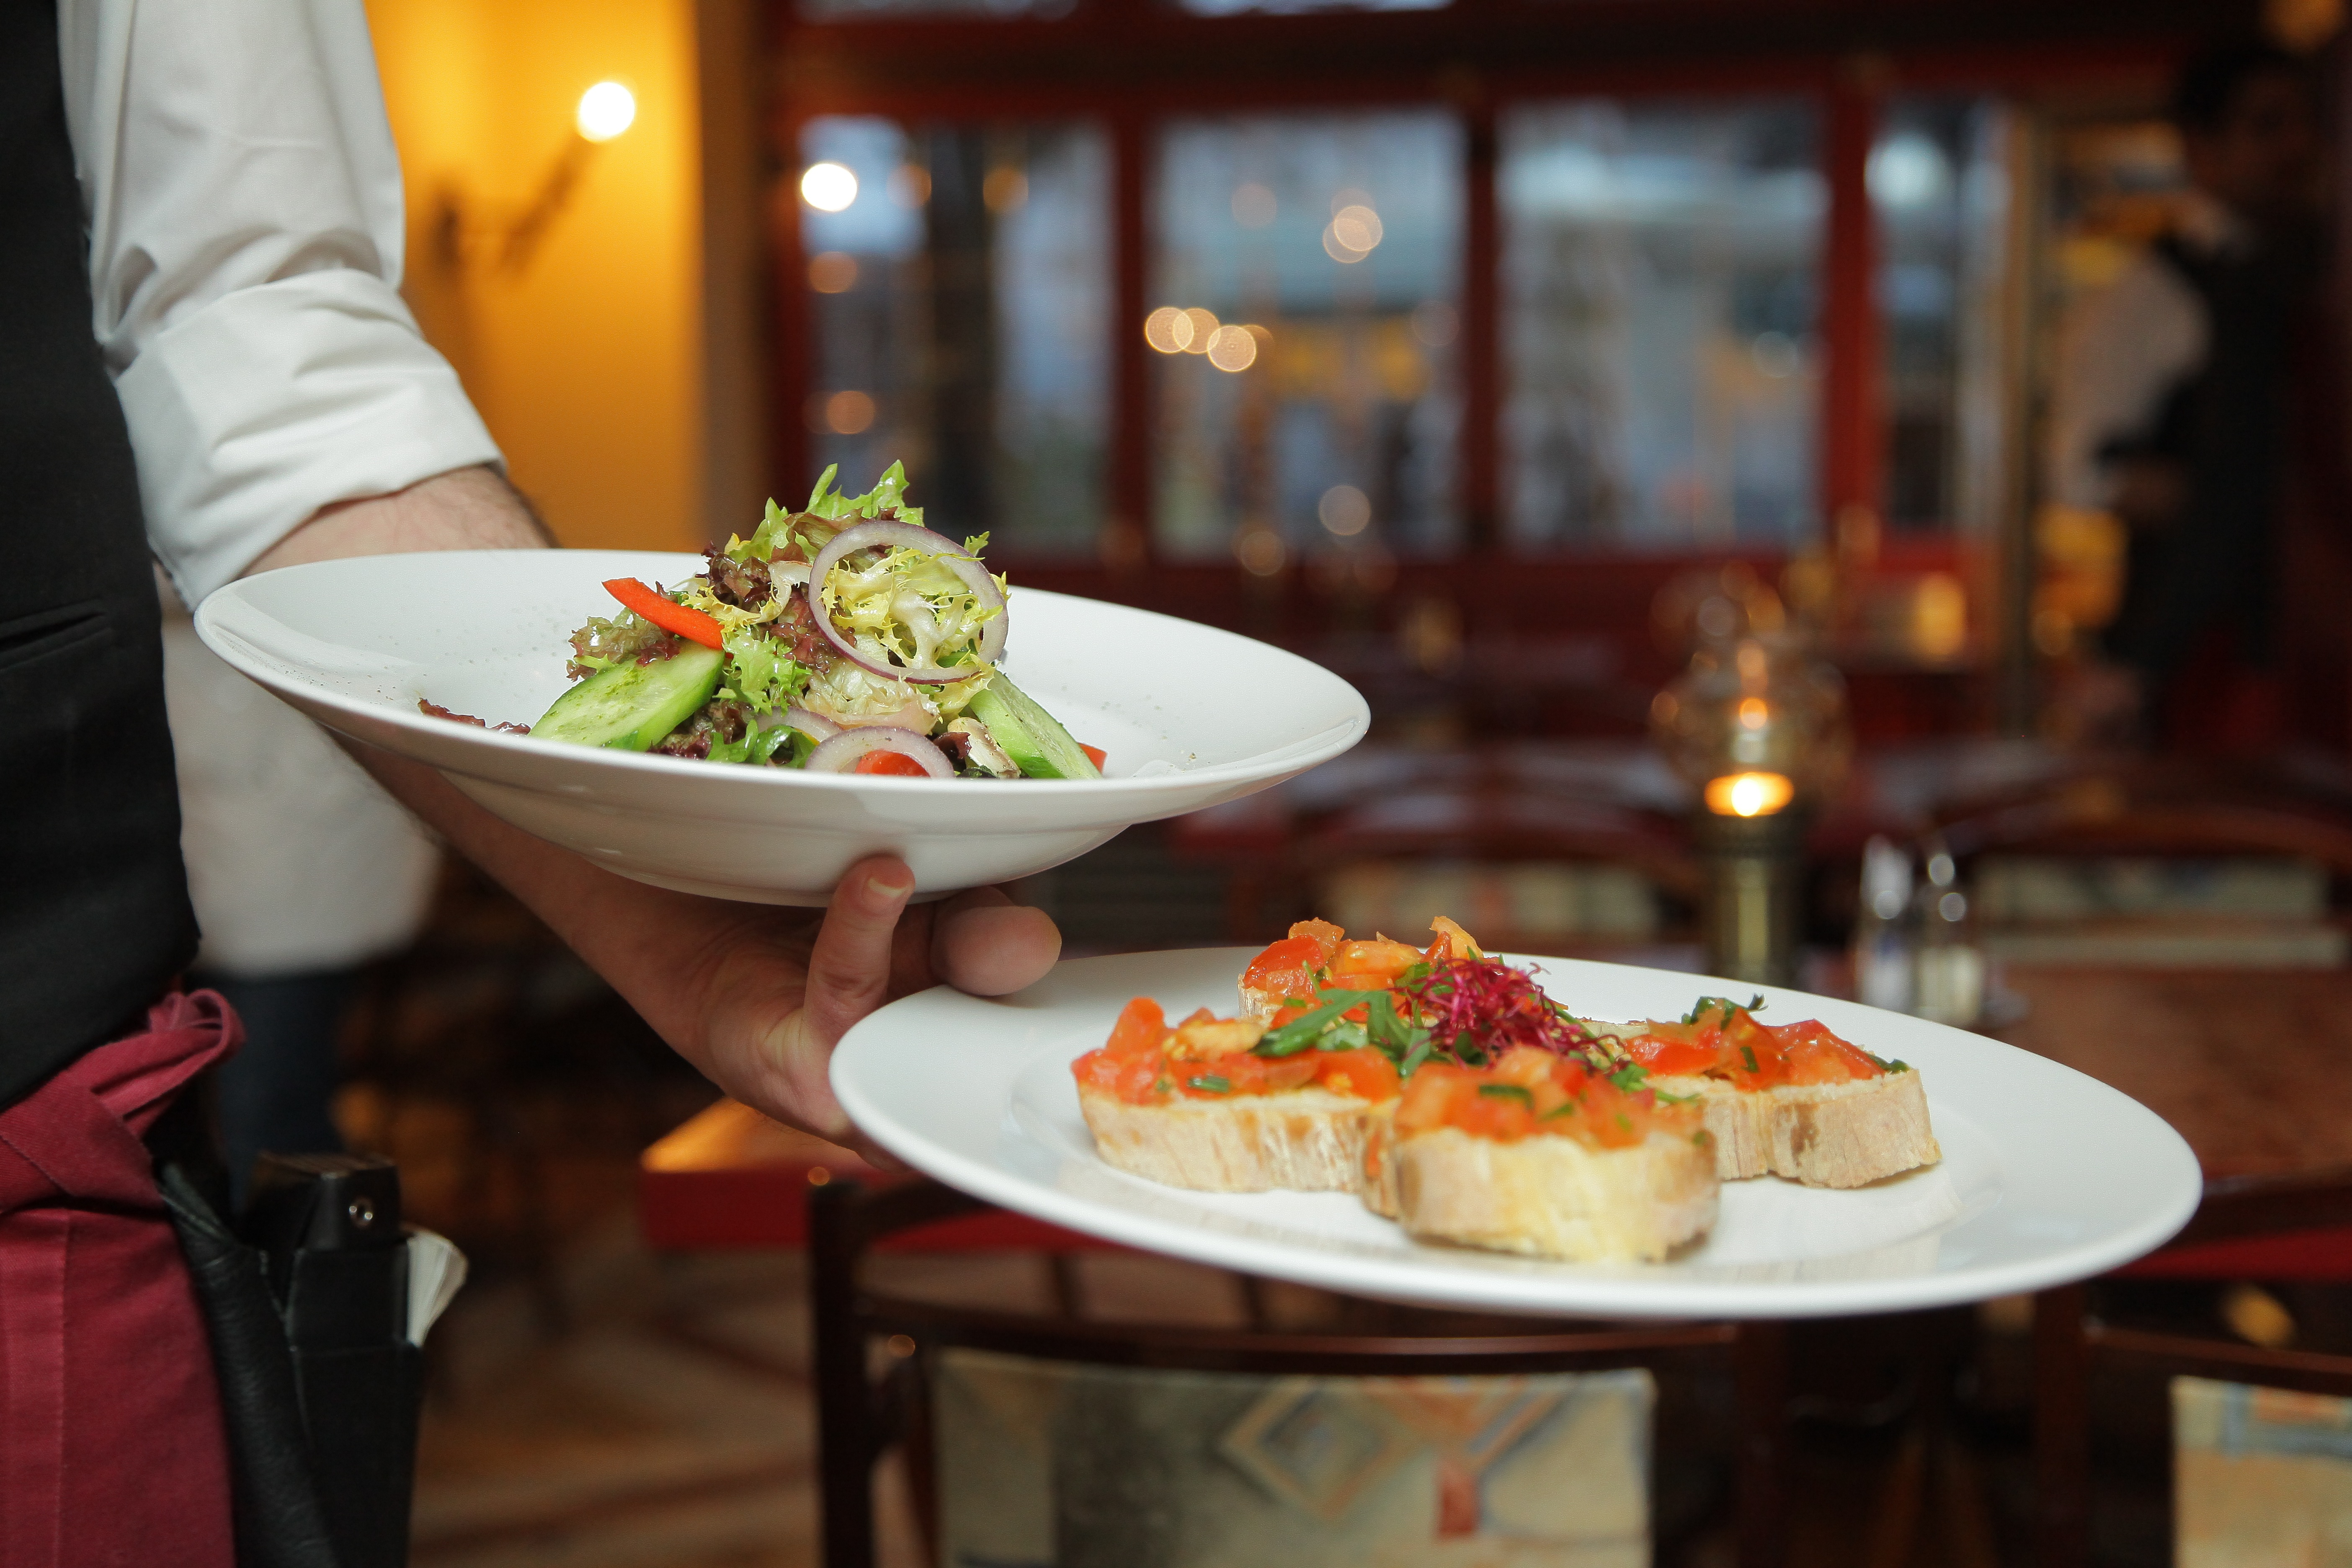
restaurant, dish, meal, food, salad, breakfast, lunch, cuisine, buffet, dinner, berlin, supper, brunch, kurf rstendamm, italians, sense